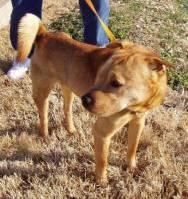
dog